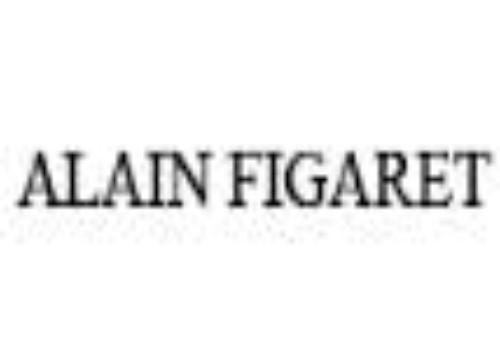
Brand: Alain Figaret
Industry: Clothes